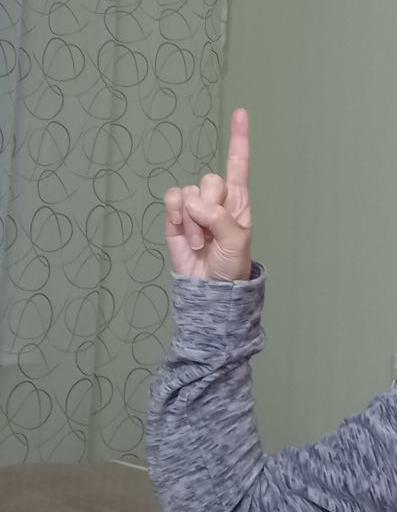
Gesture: one